Sagawa Express

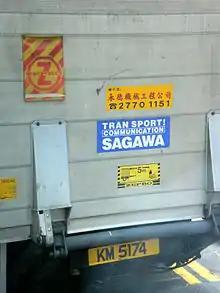
Sagawa Express's sticker

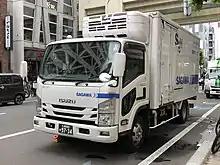
A Sagawa Express van

The company was founded by Kiyoshi Sagawa. It began operation on March 22, 1957, and was registered as a company on November 24, 1965. On March 21, 2006, it established SG Holdings and transferred its stock to SG Holdings, becoming a subsidiary of the holding company.